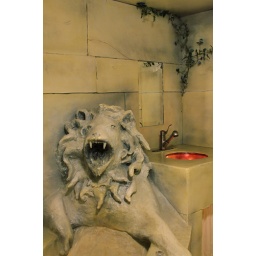
view of lion head with sink in back round. light illuminates the glass vessel sink from the bottom.